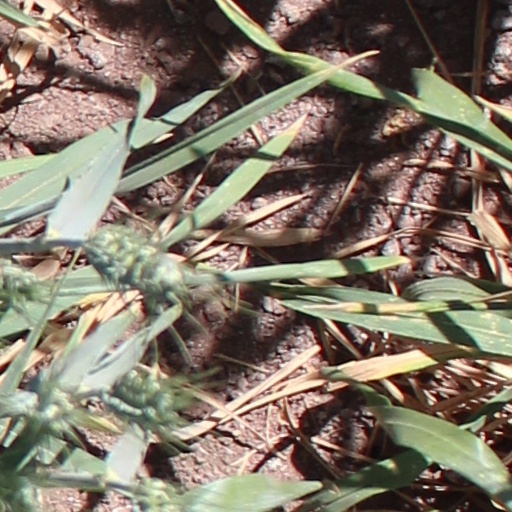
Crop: wheat